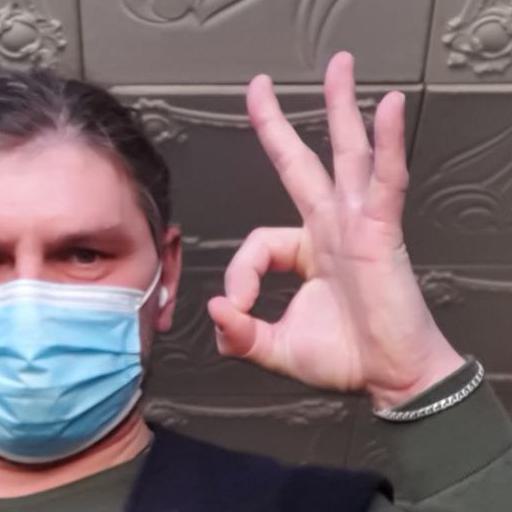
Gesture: ok